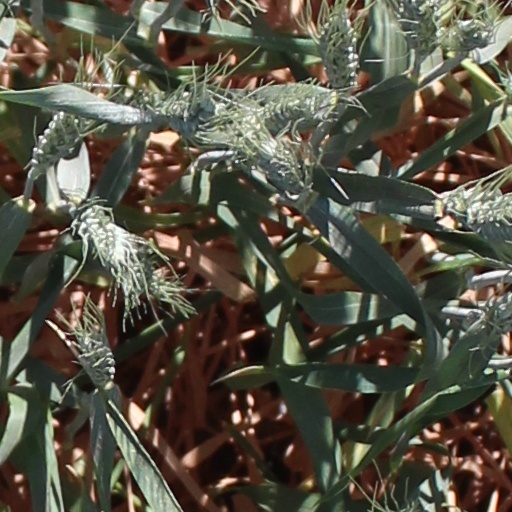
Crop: wheat